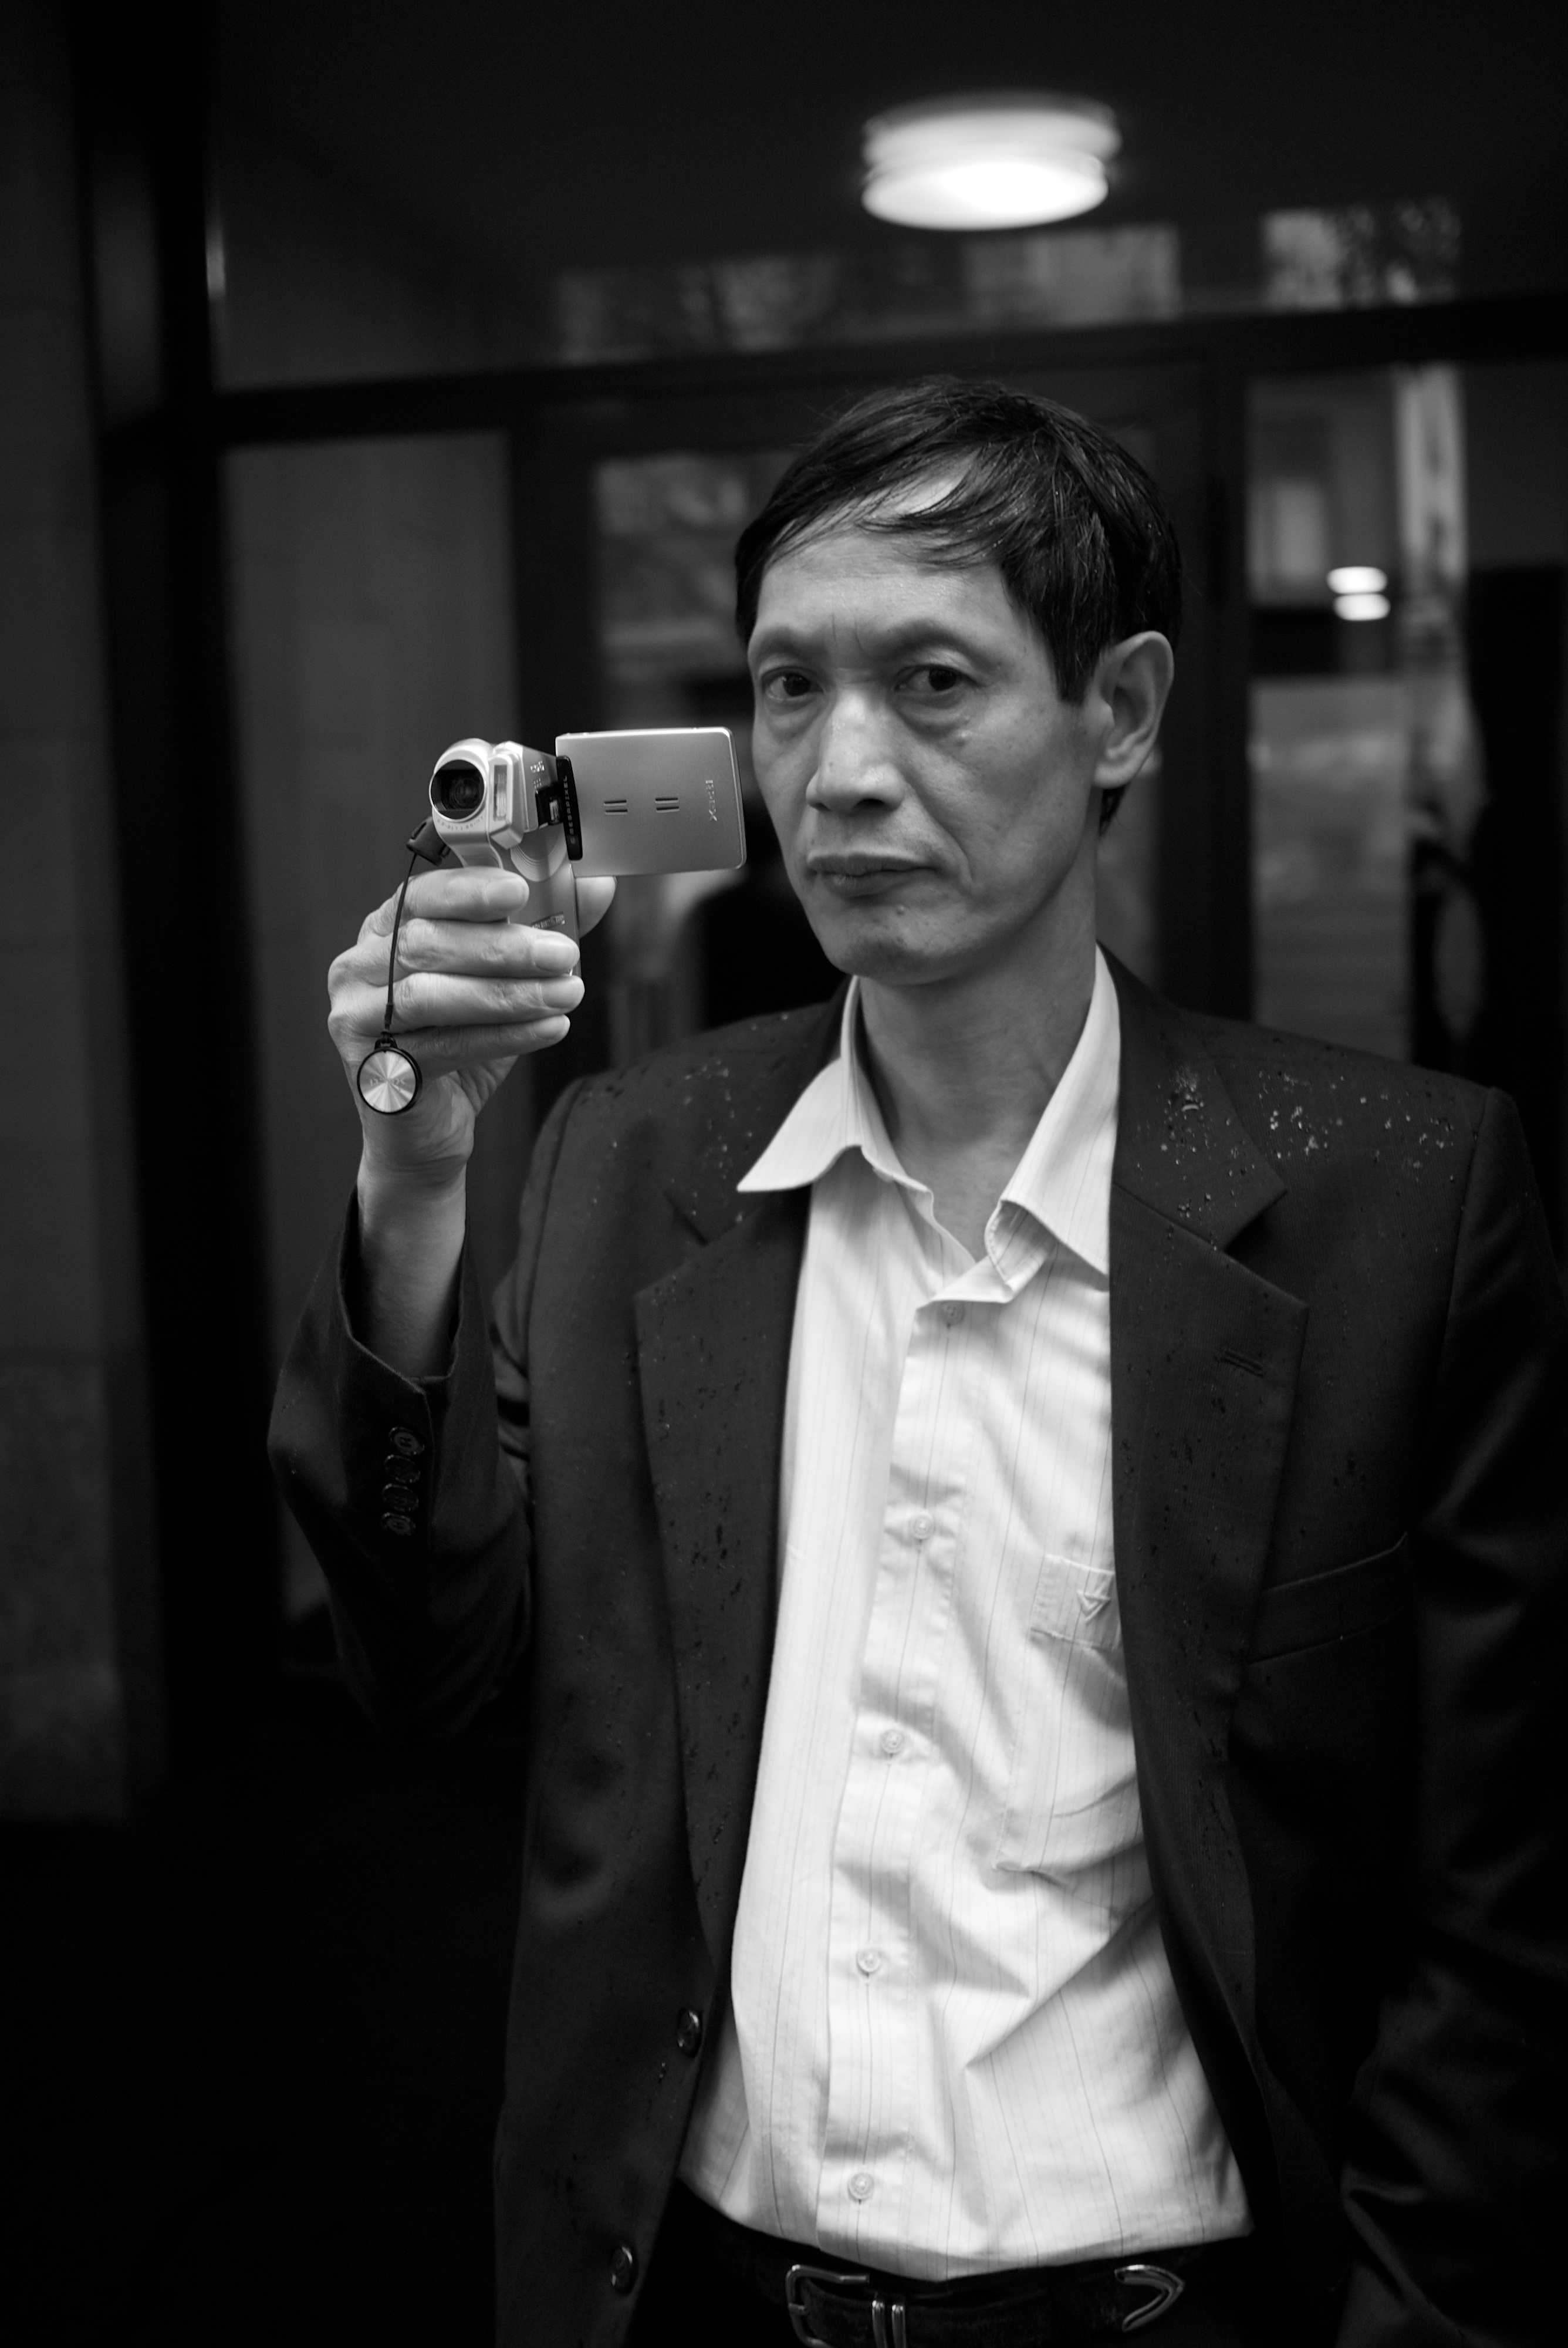
man, black and white, white, street, photography, ebook, male, portrait, training, black, monochrome, streetphotography, flickr, thomas, video, gentleman, olympus, photograph, omd, fuji, leica, monochrom, leuthard, hcb, thomasleuthard, streettogs, formal wear, monochrome photography, film noir